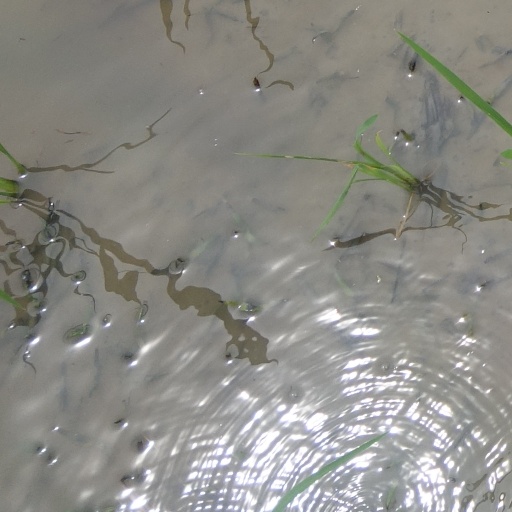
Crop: rice